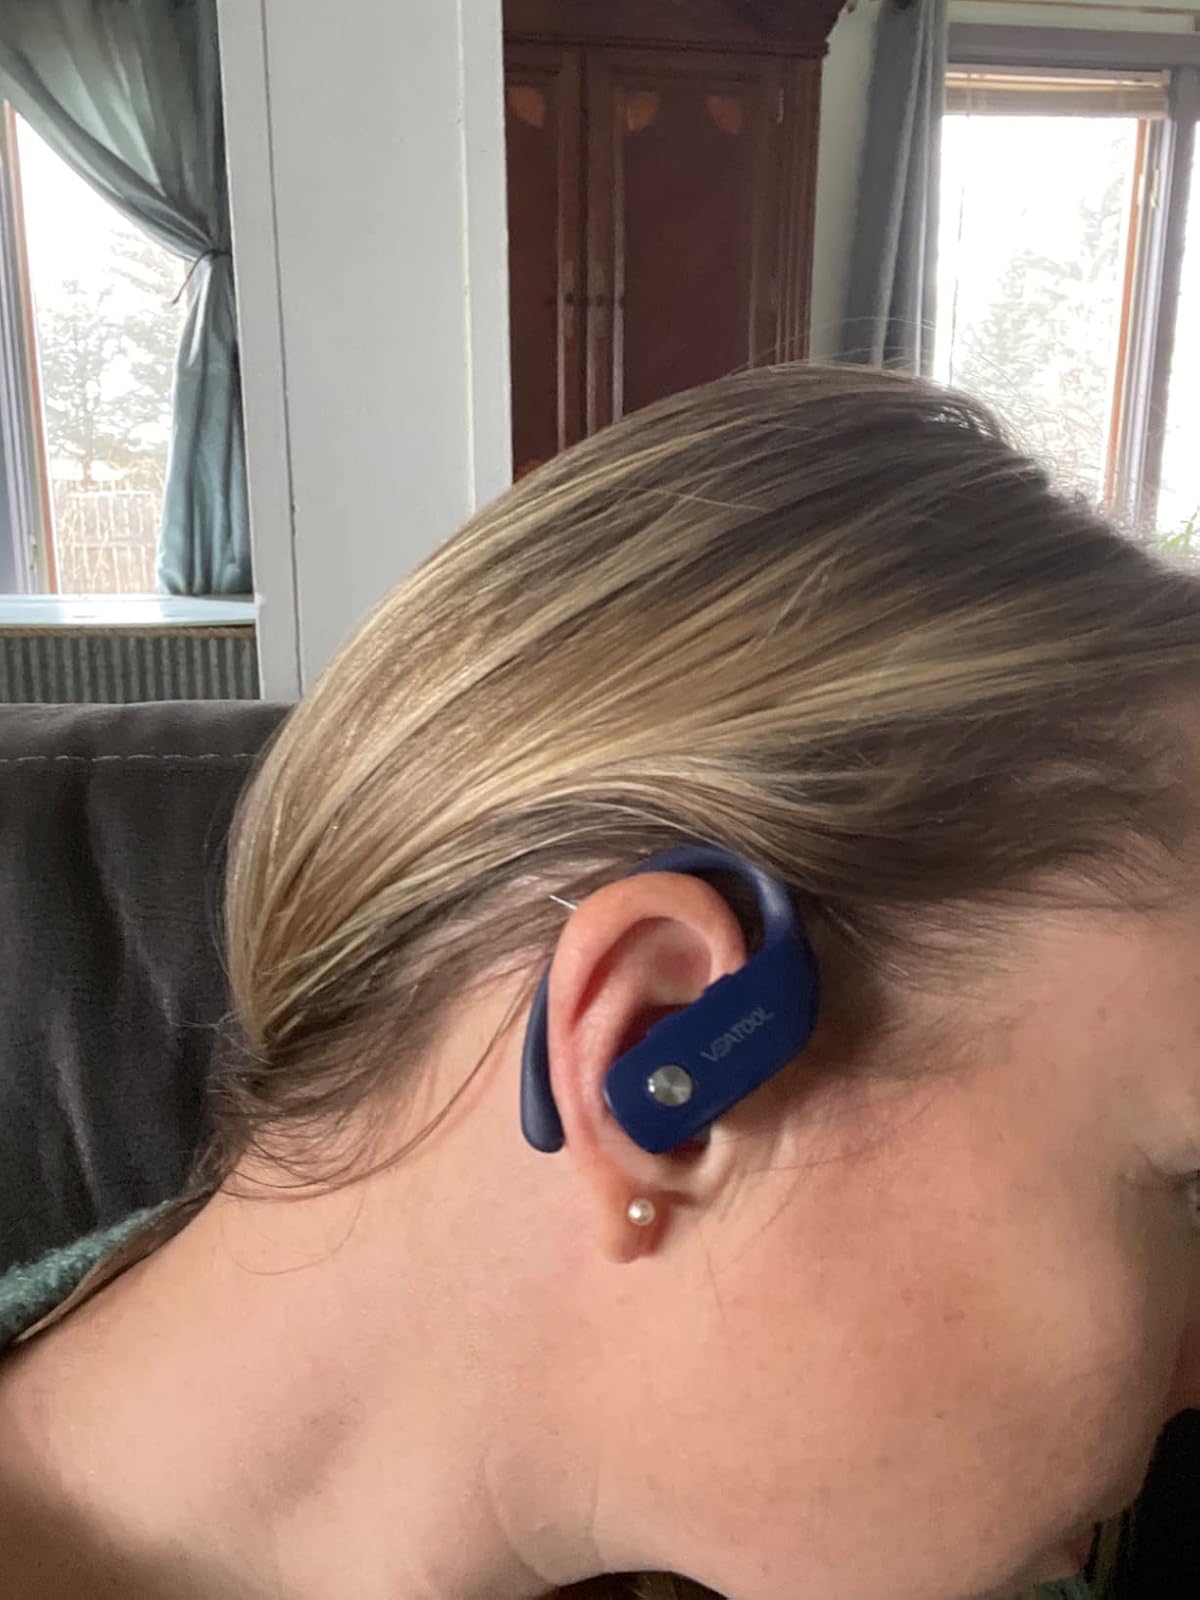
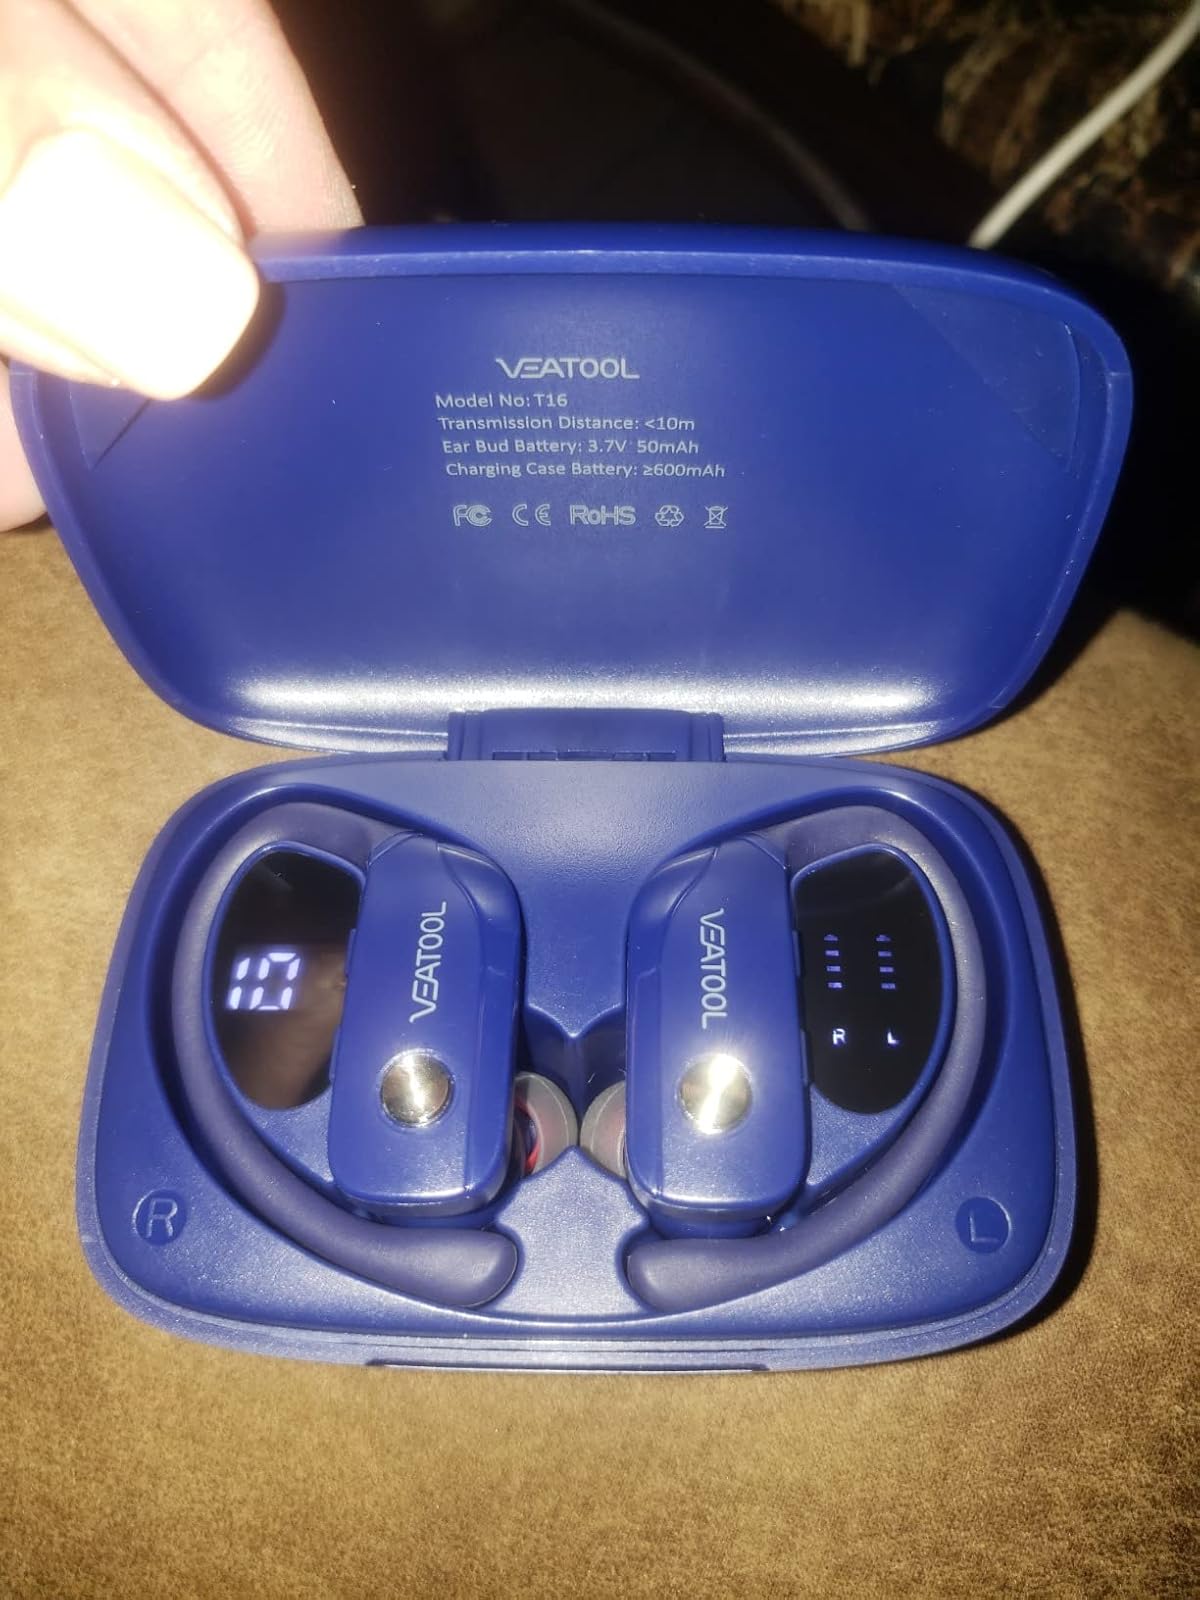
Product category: earbuds
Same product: yes